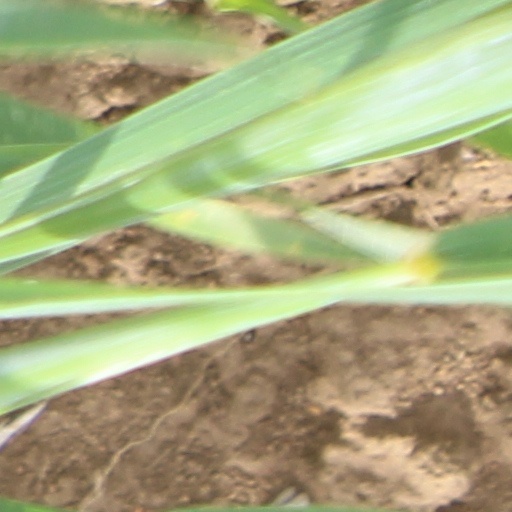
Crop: wheat